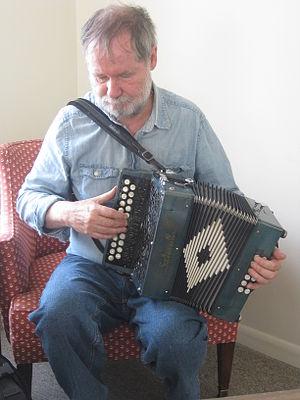
Jackie Daly, né en 1945 à Kanturk, est un accordéoniste et joueur de concertina irlandais. Il a fait partie de nombre de groupes traditionnels de premier plan, tels que De Dannan, Patrick Street, Arcady, et Buttons & Bows.